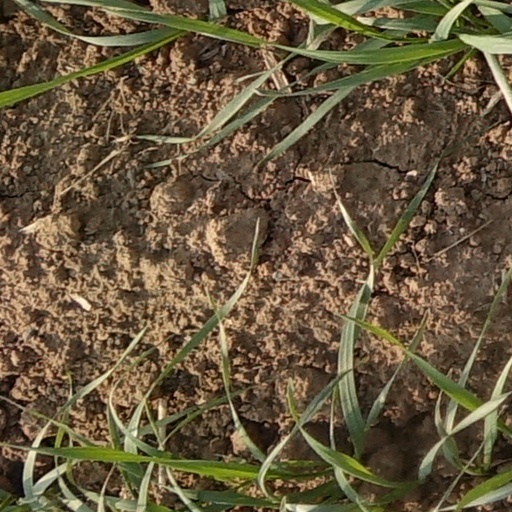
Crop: wheat